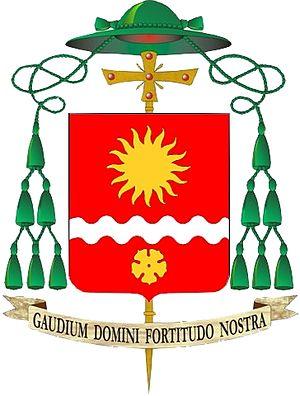
Armoiries de Monseigneur Aloys Jousten, Evêque de Liège